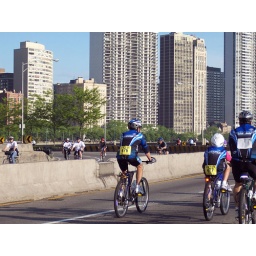
The bend by Oak street beach